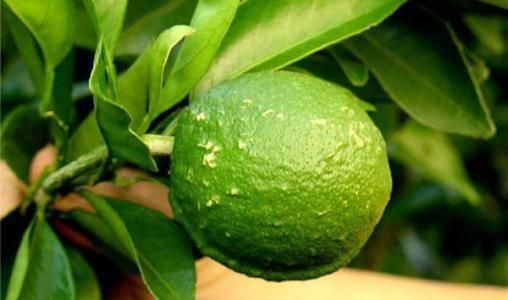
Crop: unknown
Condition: citrus_canker